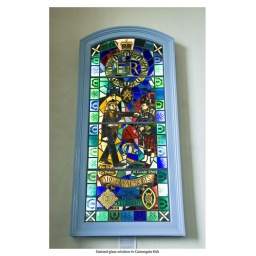
Stained glass window in Canongate Kirk